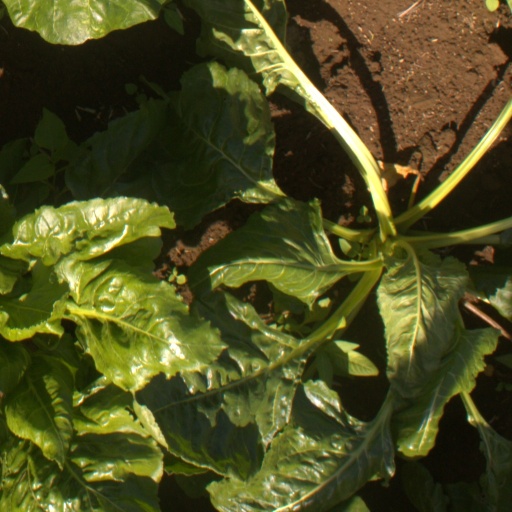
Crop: sugar beet